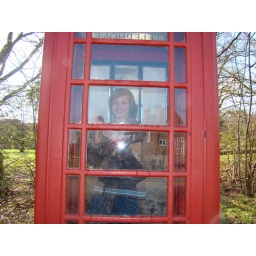
Cei trapped in a phone box